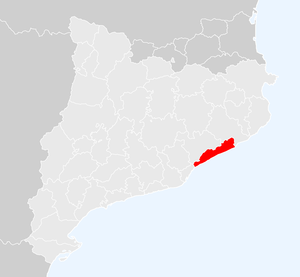
Maresme
Maresmes beliggenhed i Catalonien
Maresme er et comarca i provinsen Barcelona i Catalonien, hvis hovedstad er Mataró.